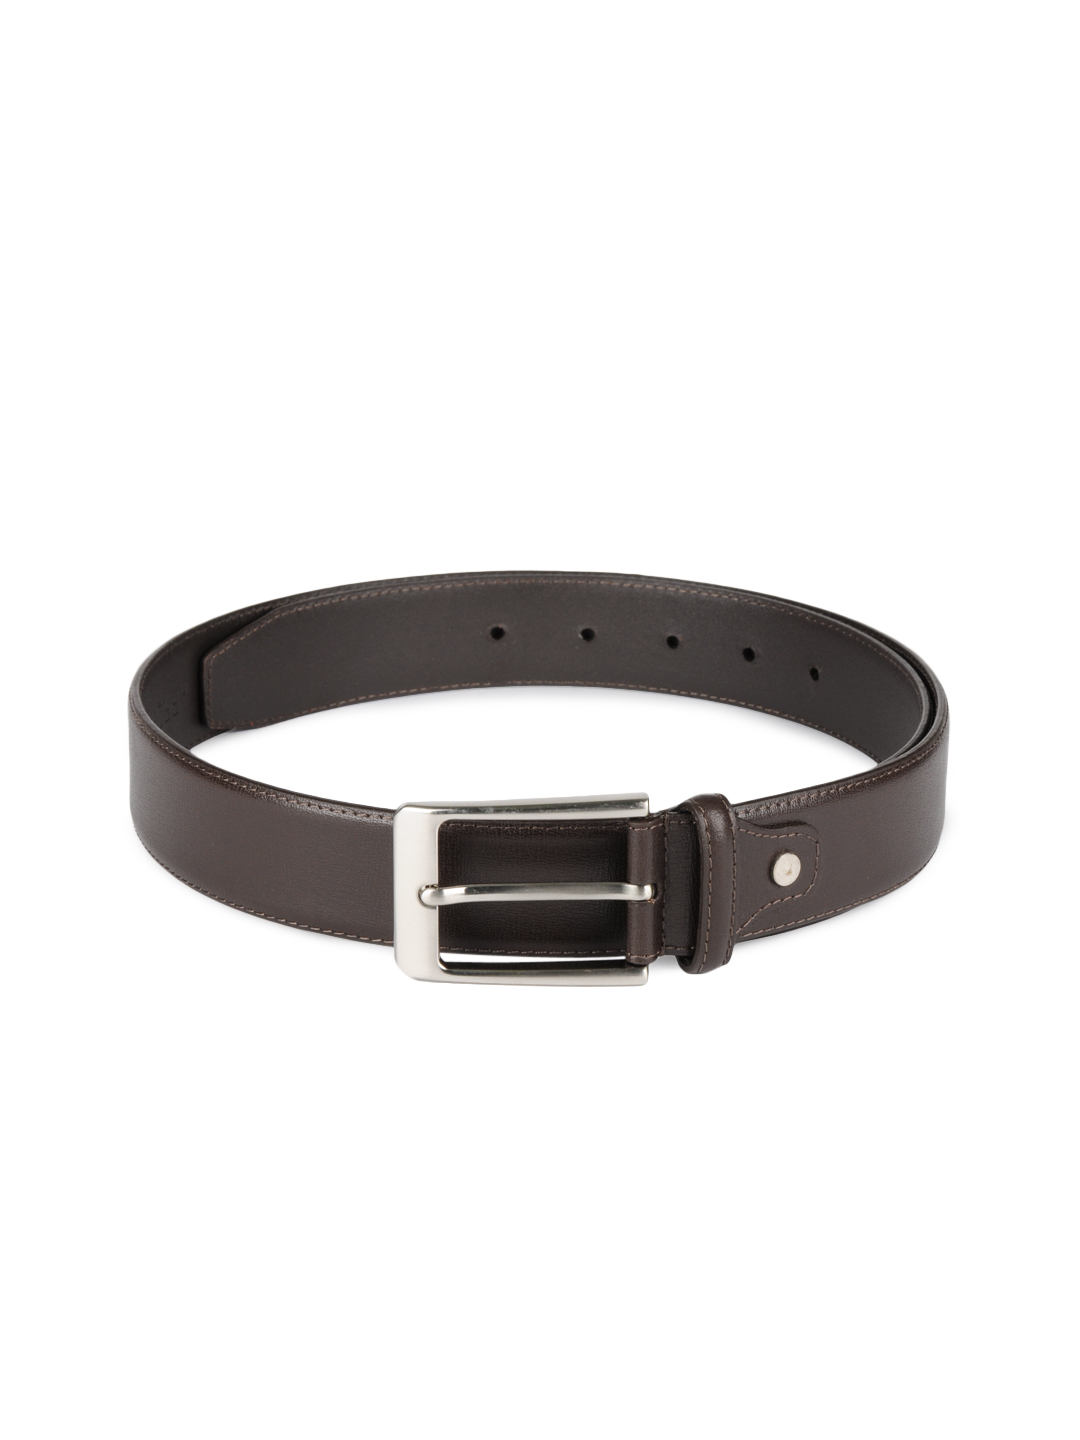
Arrow Men Brown Belt
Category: Accessories / Belts / Belts
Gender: Men
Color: Brown
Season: Summer 2012
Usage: Formal